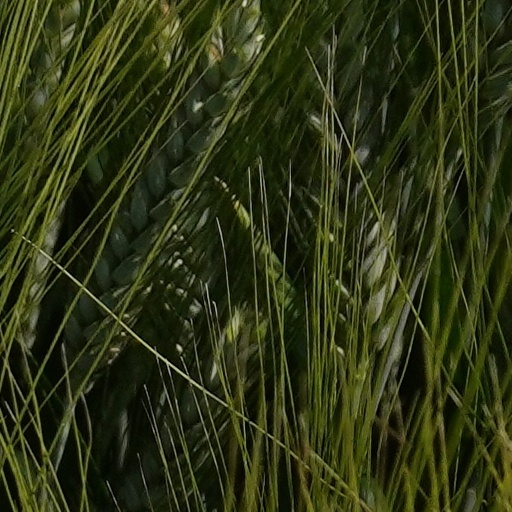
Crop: wheat